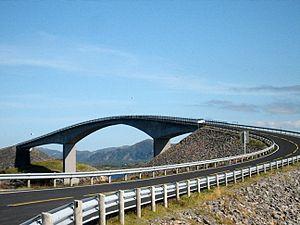
La route de l'Atlantique est une section de la route nationale 64 située dans la partie nord de la zone côtière de Hustadvika, en Norvège. La route relie les communes de Eide et Averøy, situées dans le comté de Møre og Romsdal. La longueur totale de la section est de 8 274 mètres.